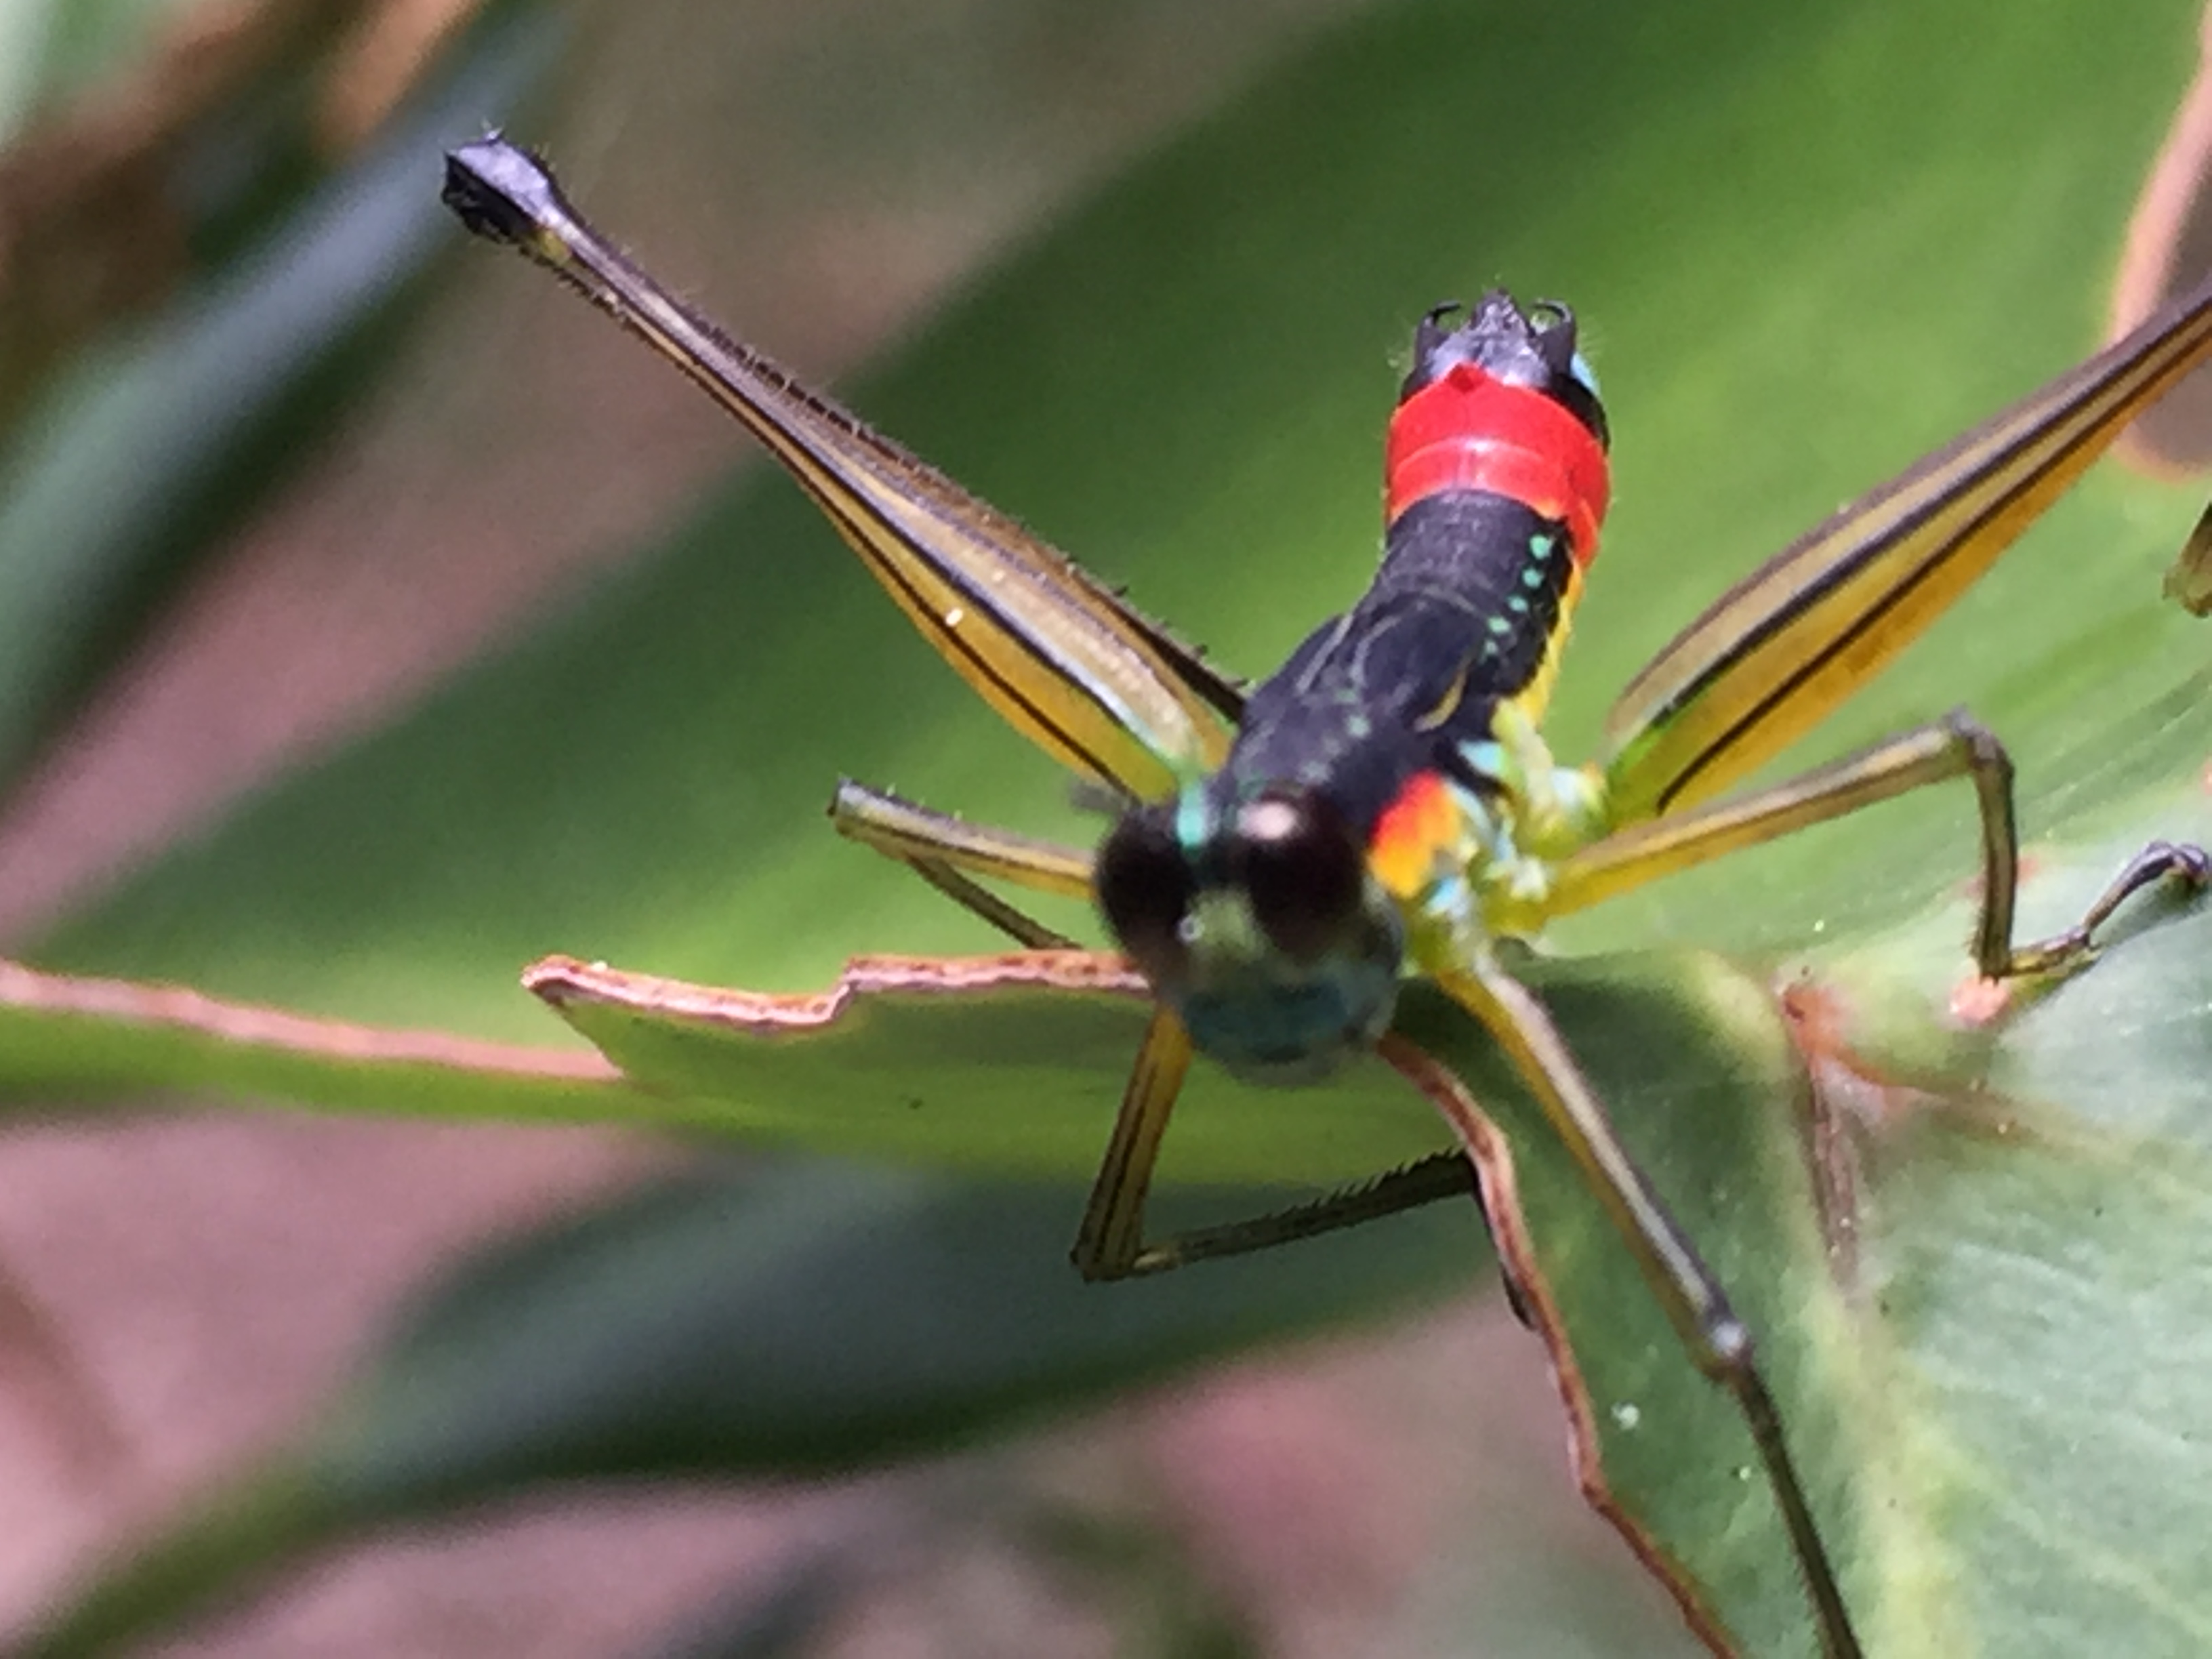
cricket, insect, invertebrate, pest, macro photography, membrane winged insect, close up, organism, arthropod, true bugs, cricket like insect, fly, wasp, wildlife, locust